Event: Nepal Earthquake
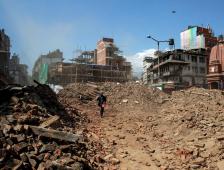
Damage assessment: damage